Complex of Sultan Bayezid II

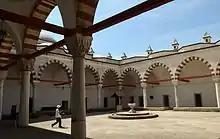
Courtyard of the historic Medical school.

The health institution was a medical school. It ranked among the best 60 schools (madrasa) in the Ottoman Empire due to its high-paid scholar.